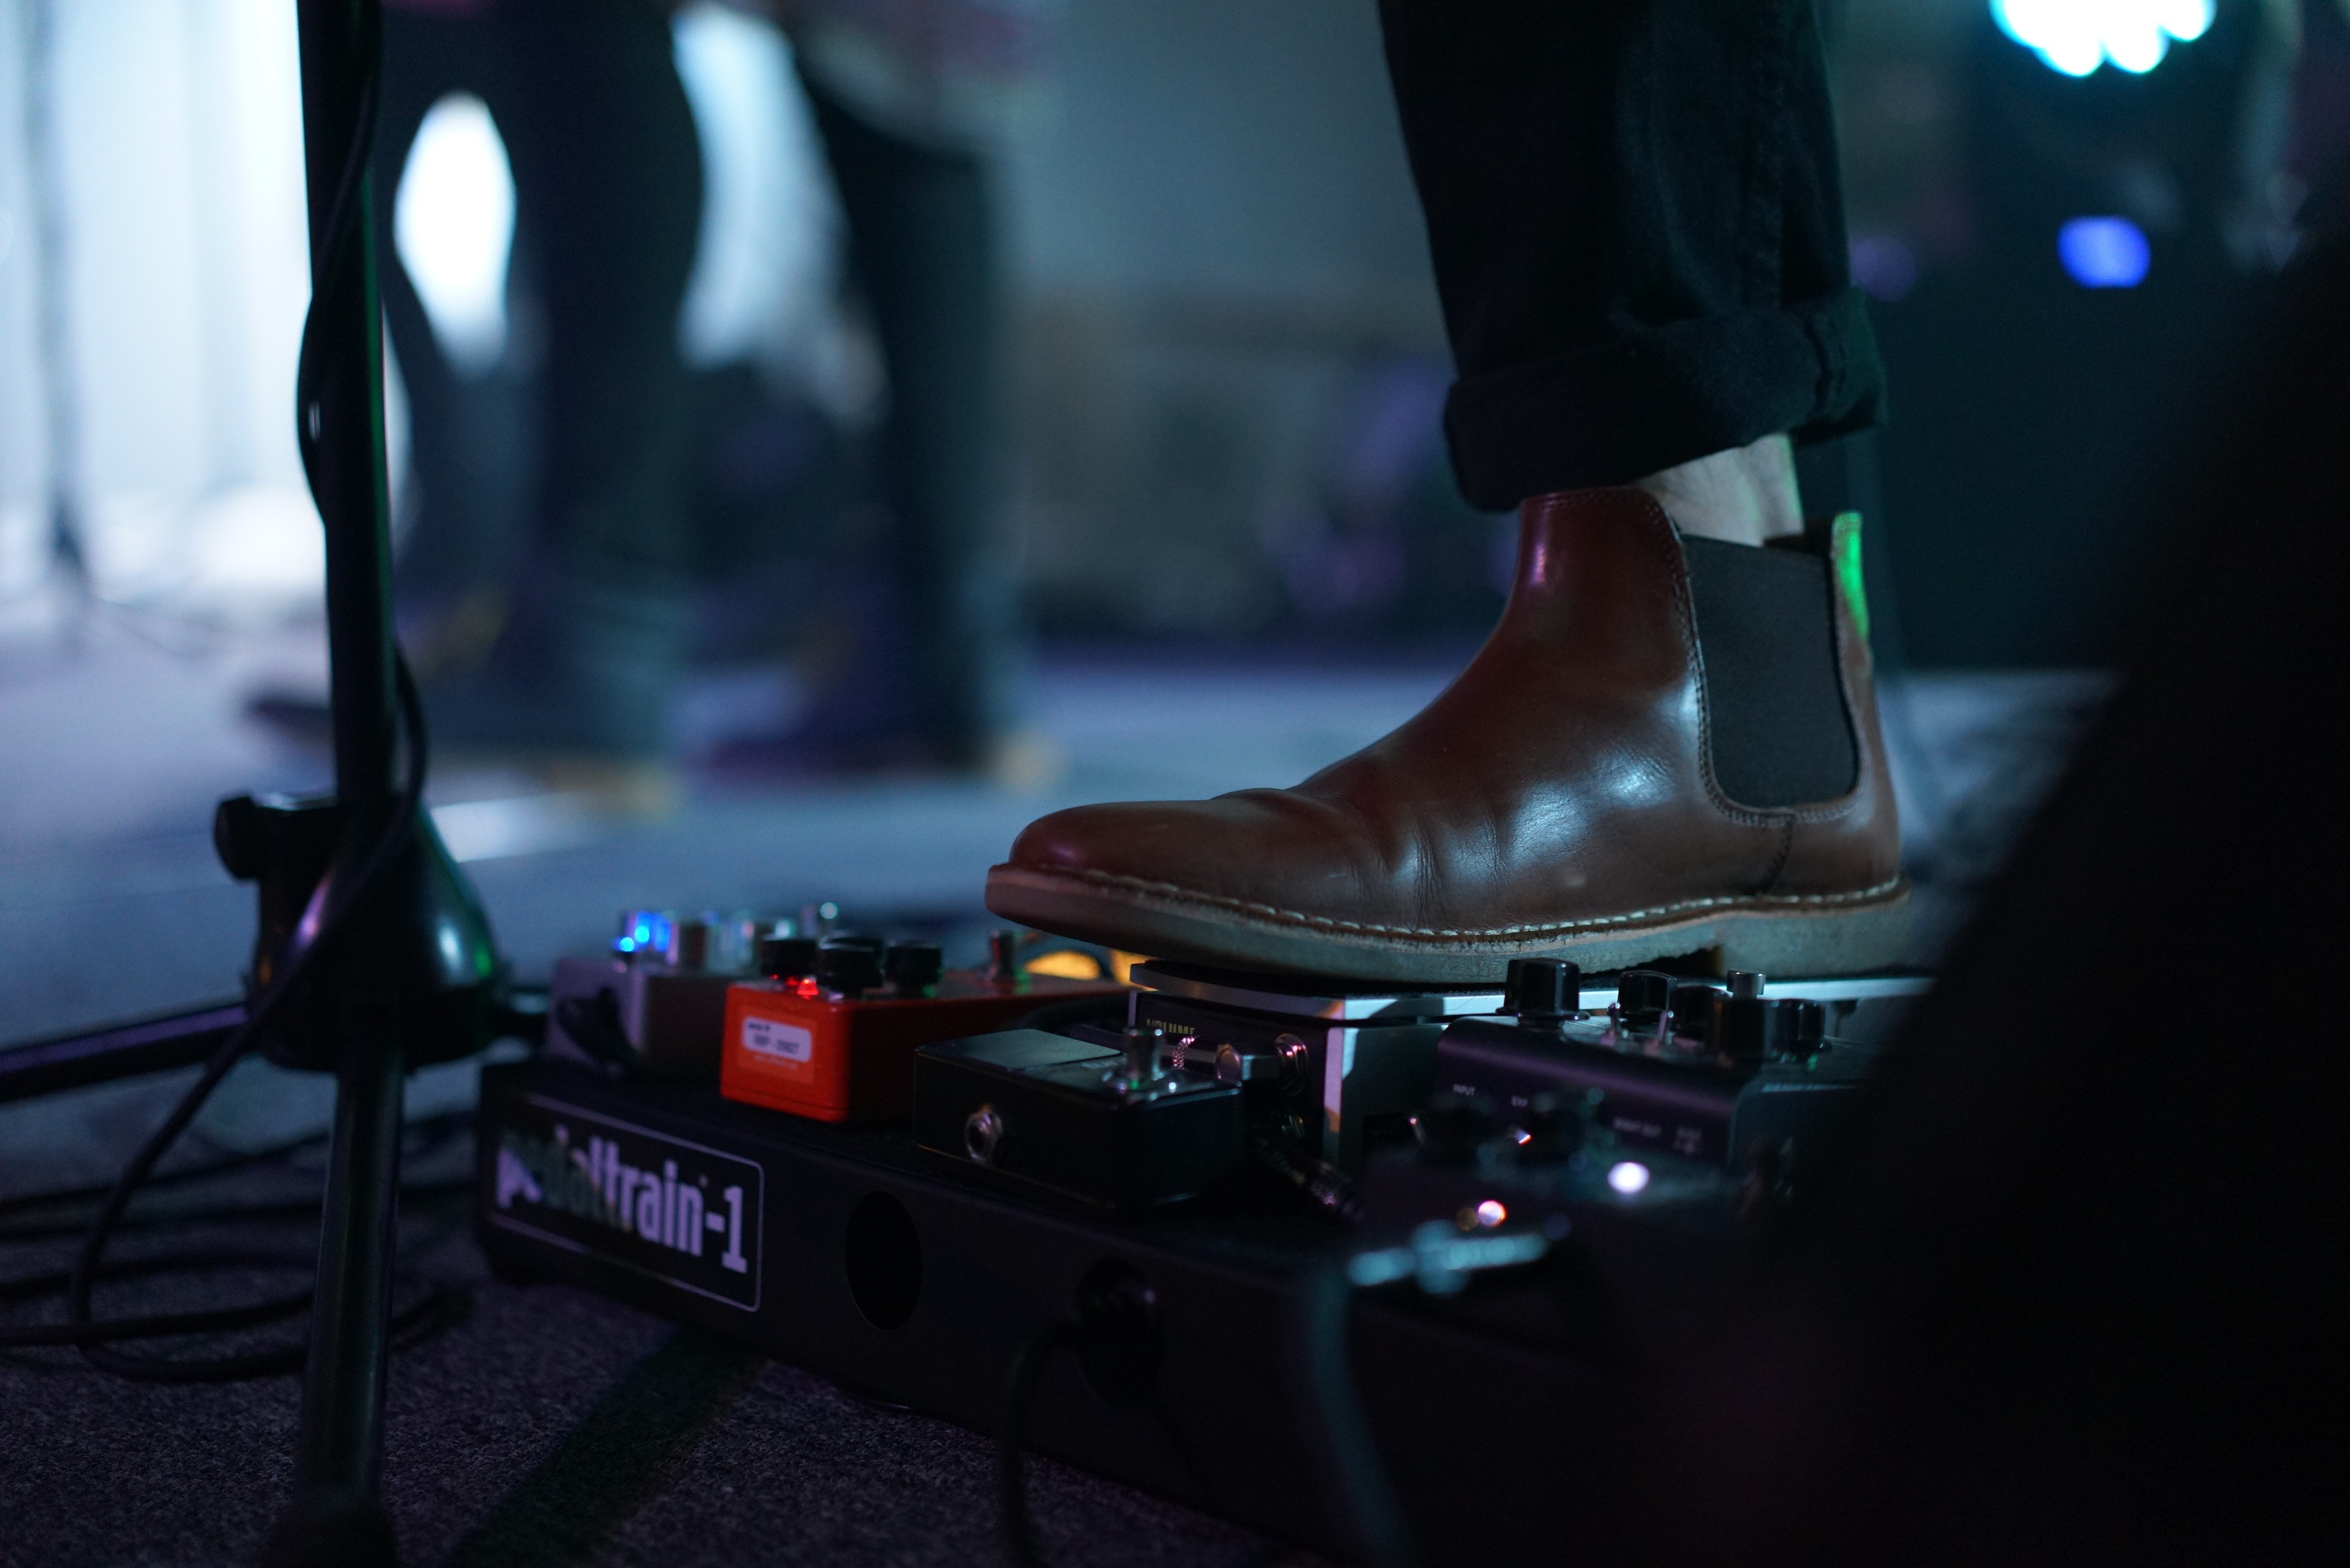
shoe, light, night, color, instrument, piano, darkness, black, footwear, sound, entertainment, screenshot, pedals, synthesizer